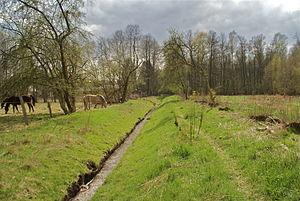
Hamburg (Langenhorn), Allemagne: Le ry du Westerrodegraben